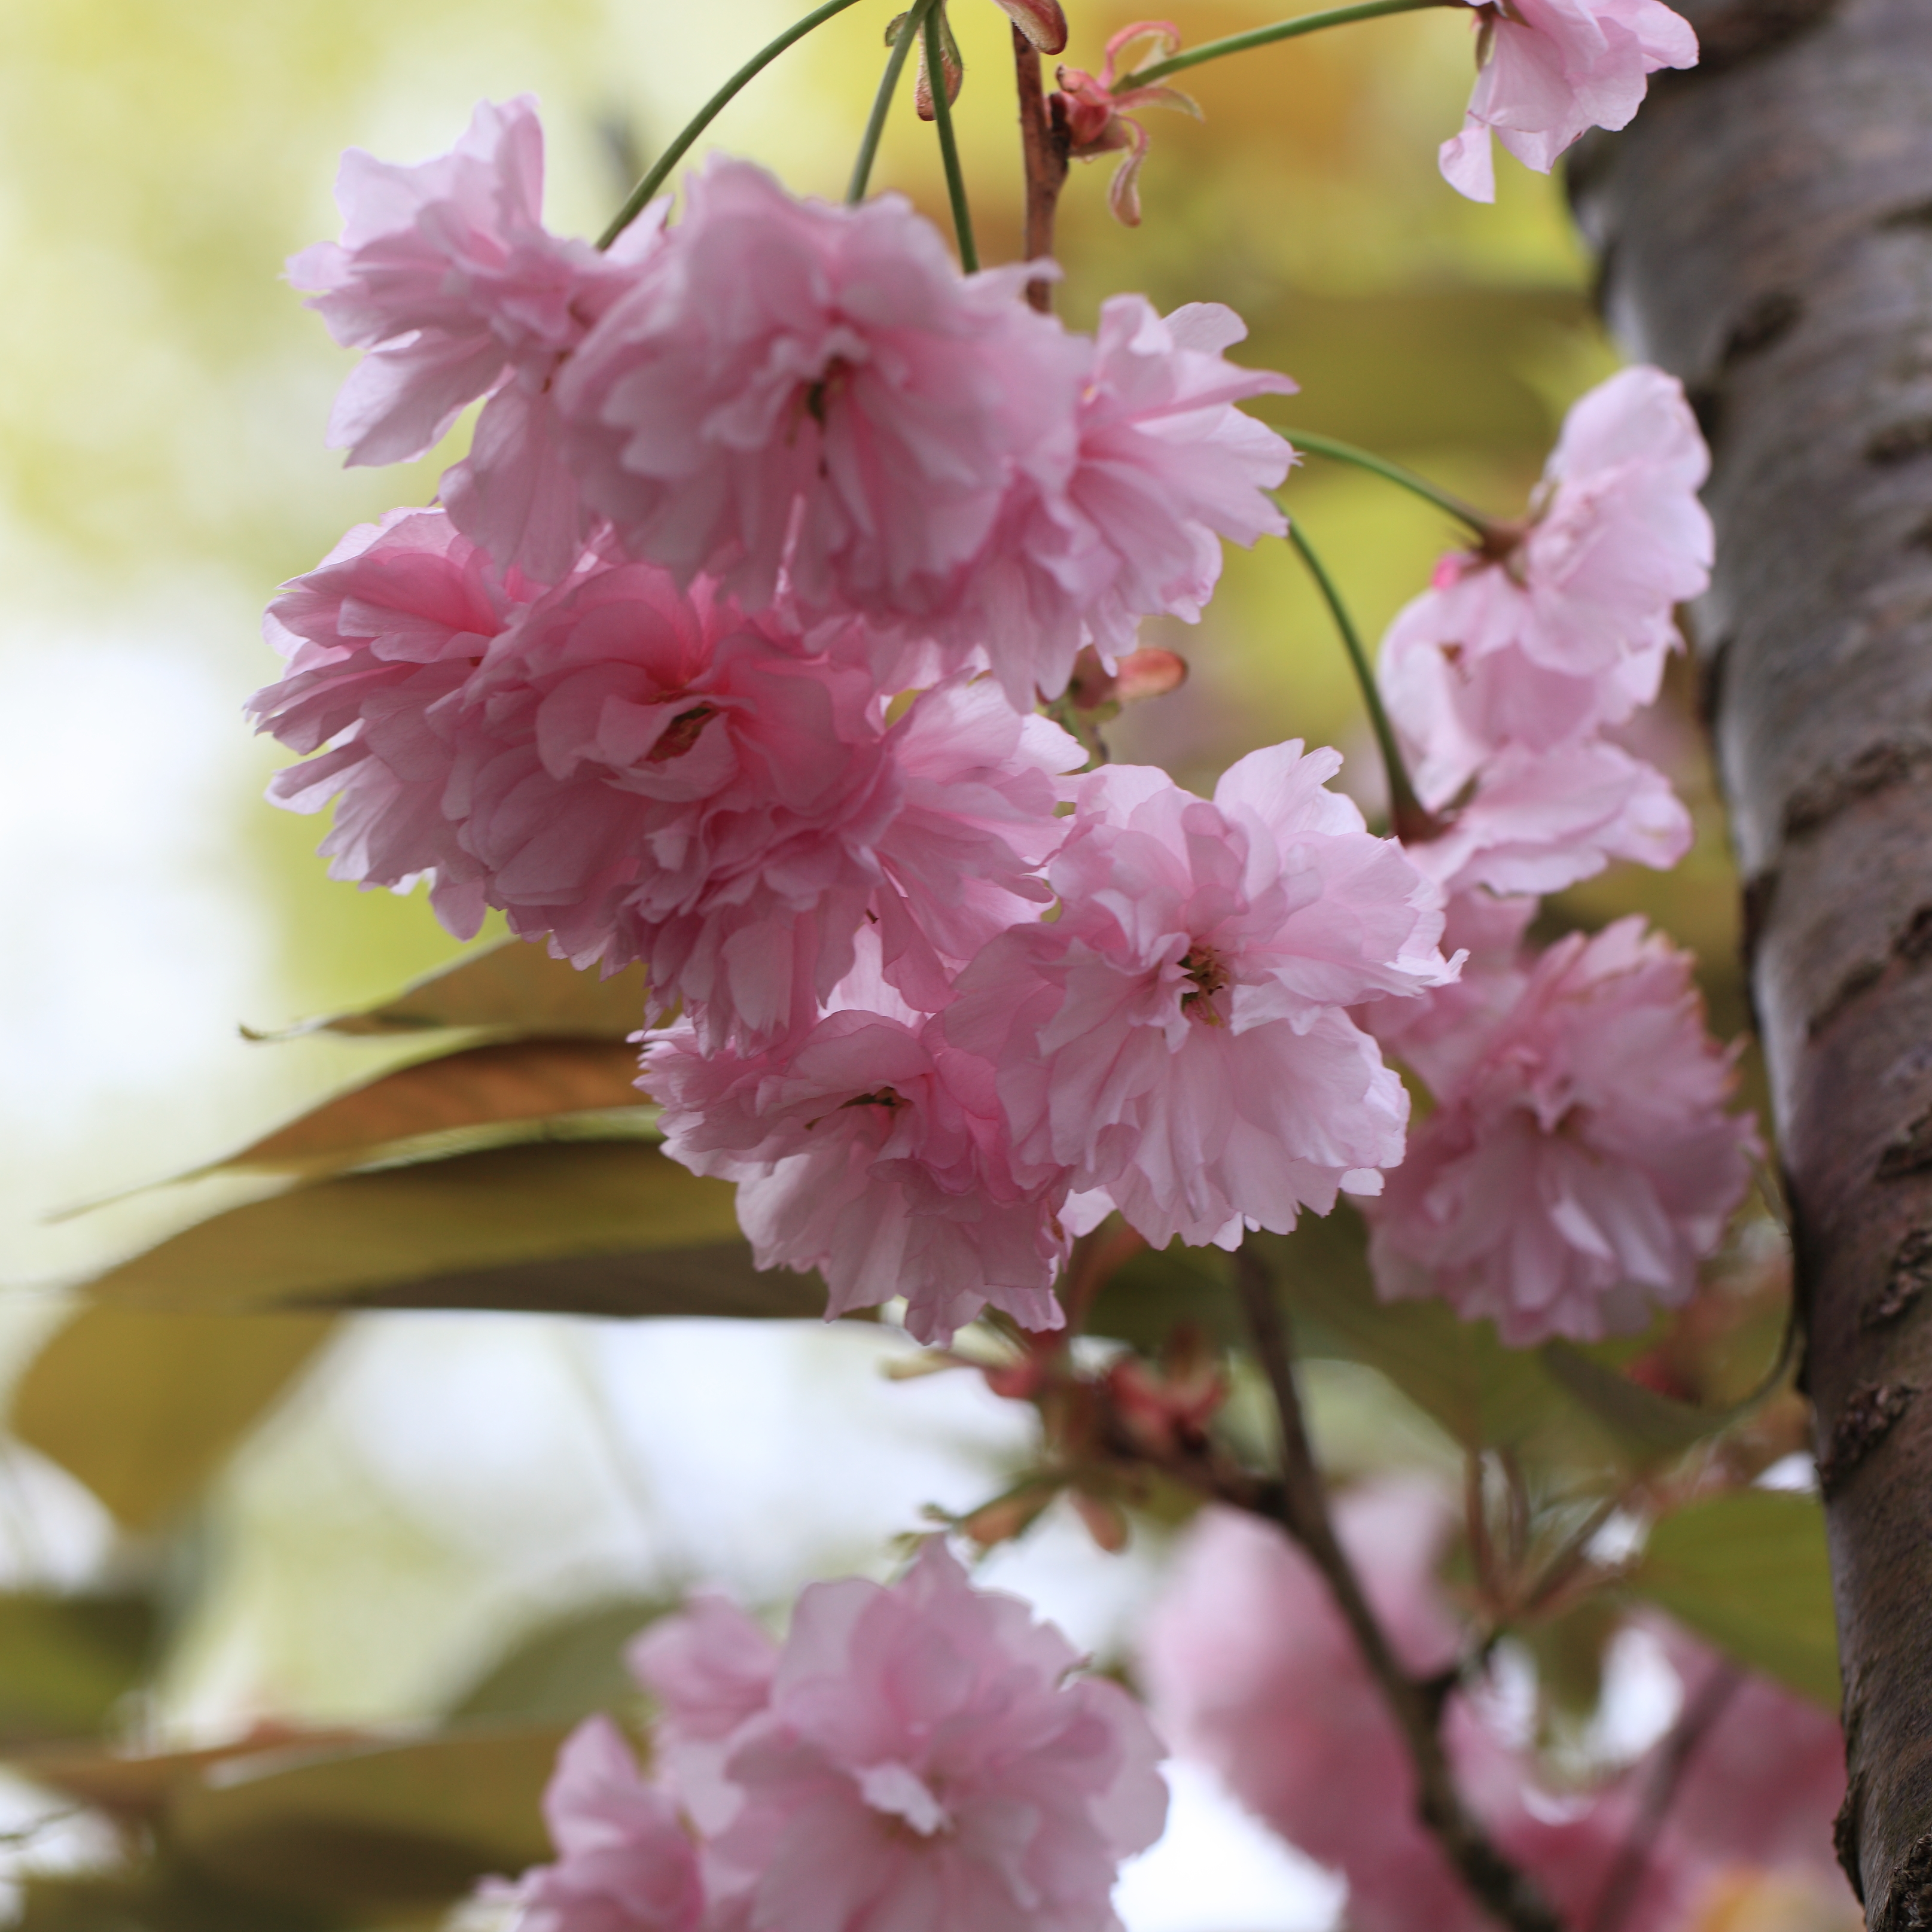
branch, blossom, plant, fruit, flower, petal, food, spring, high, produce, gorge, pink, flora, cherry blossom, shrub, blossoms, 5d, sakura, hires, markii, cherry, hi, res, resolution, iwate, genbikei, ichinoseki, flowering plant, rose family, woody plant, land plant